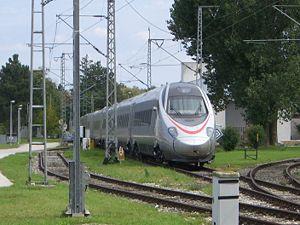
La liste ci-dessous est une liste la plus exhaustive possible des moyens de traction connus qui ont circulé et/ou qui circulent actuellement sur le réseau ferré italien, réseau public national, privé ou en concession.